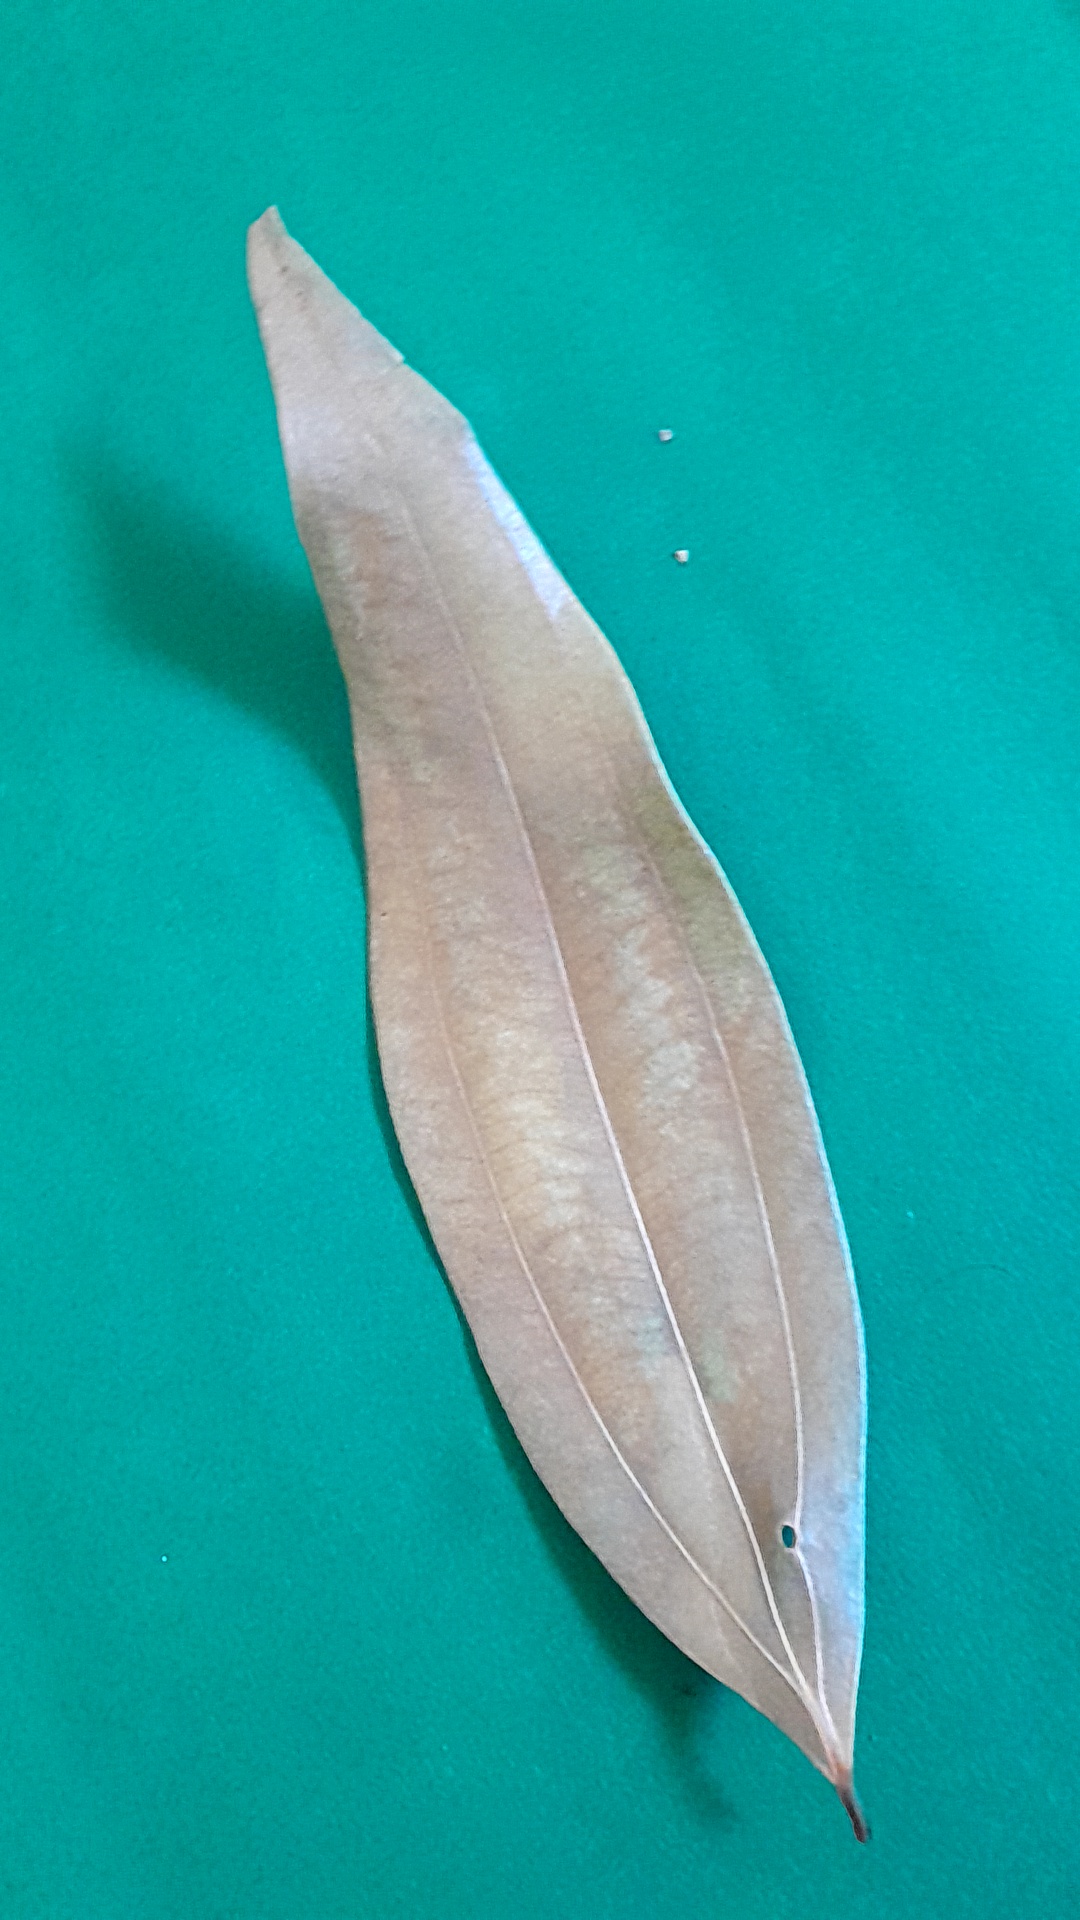
Label: Dry Leaf